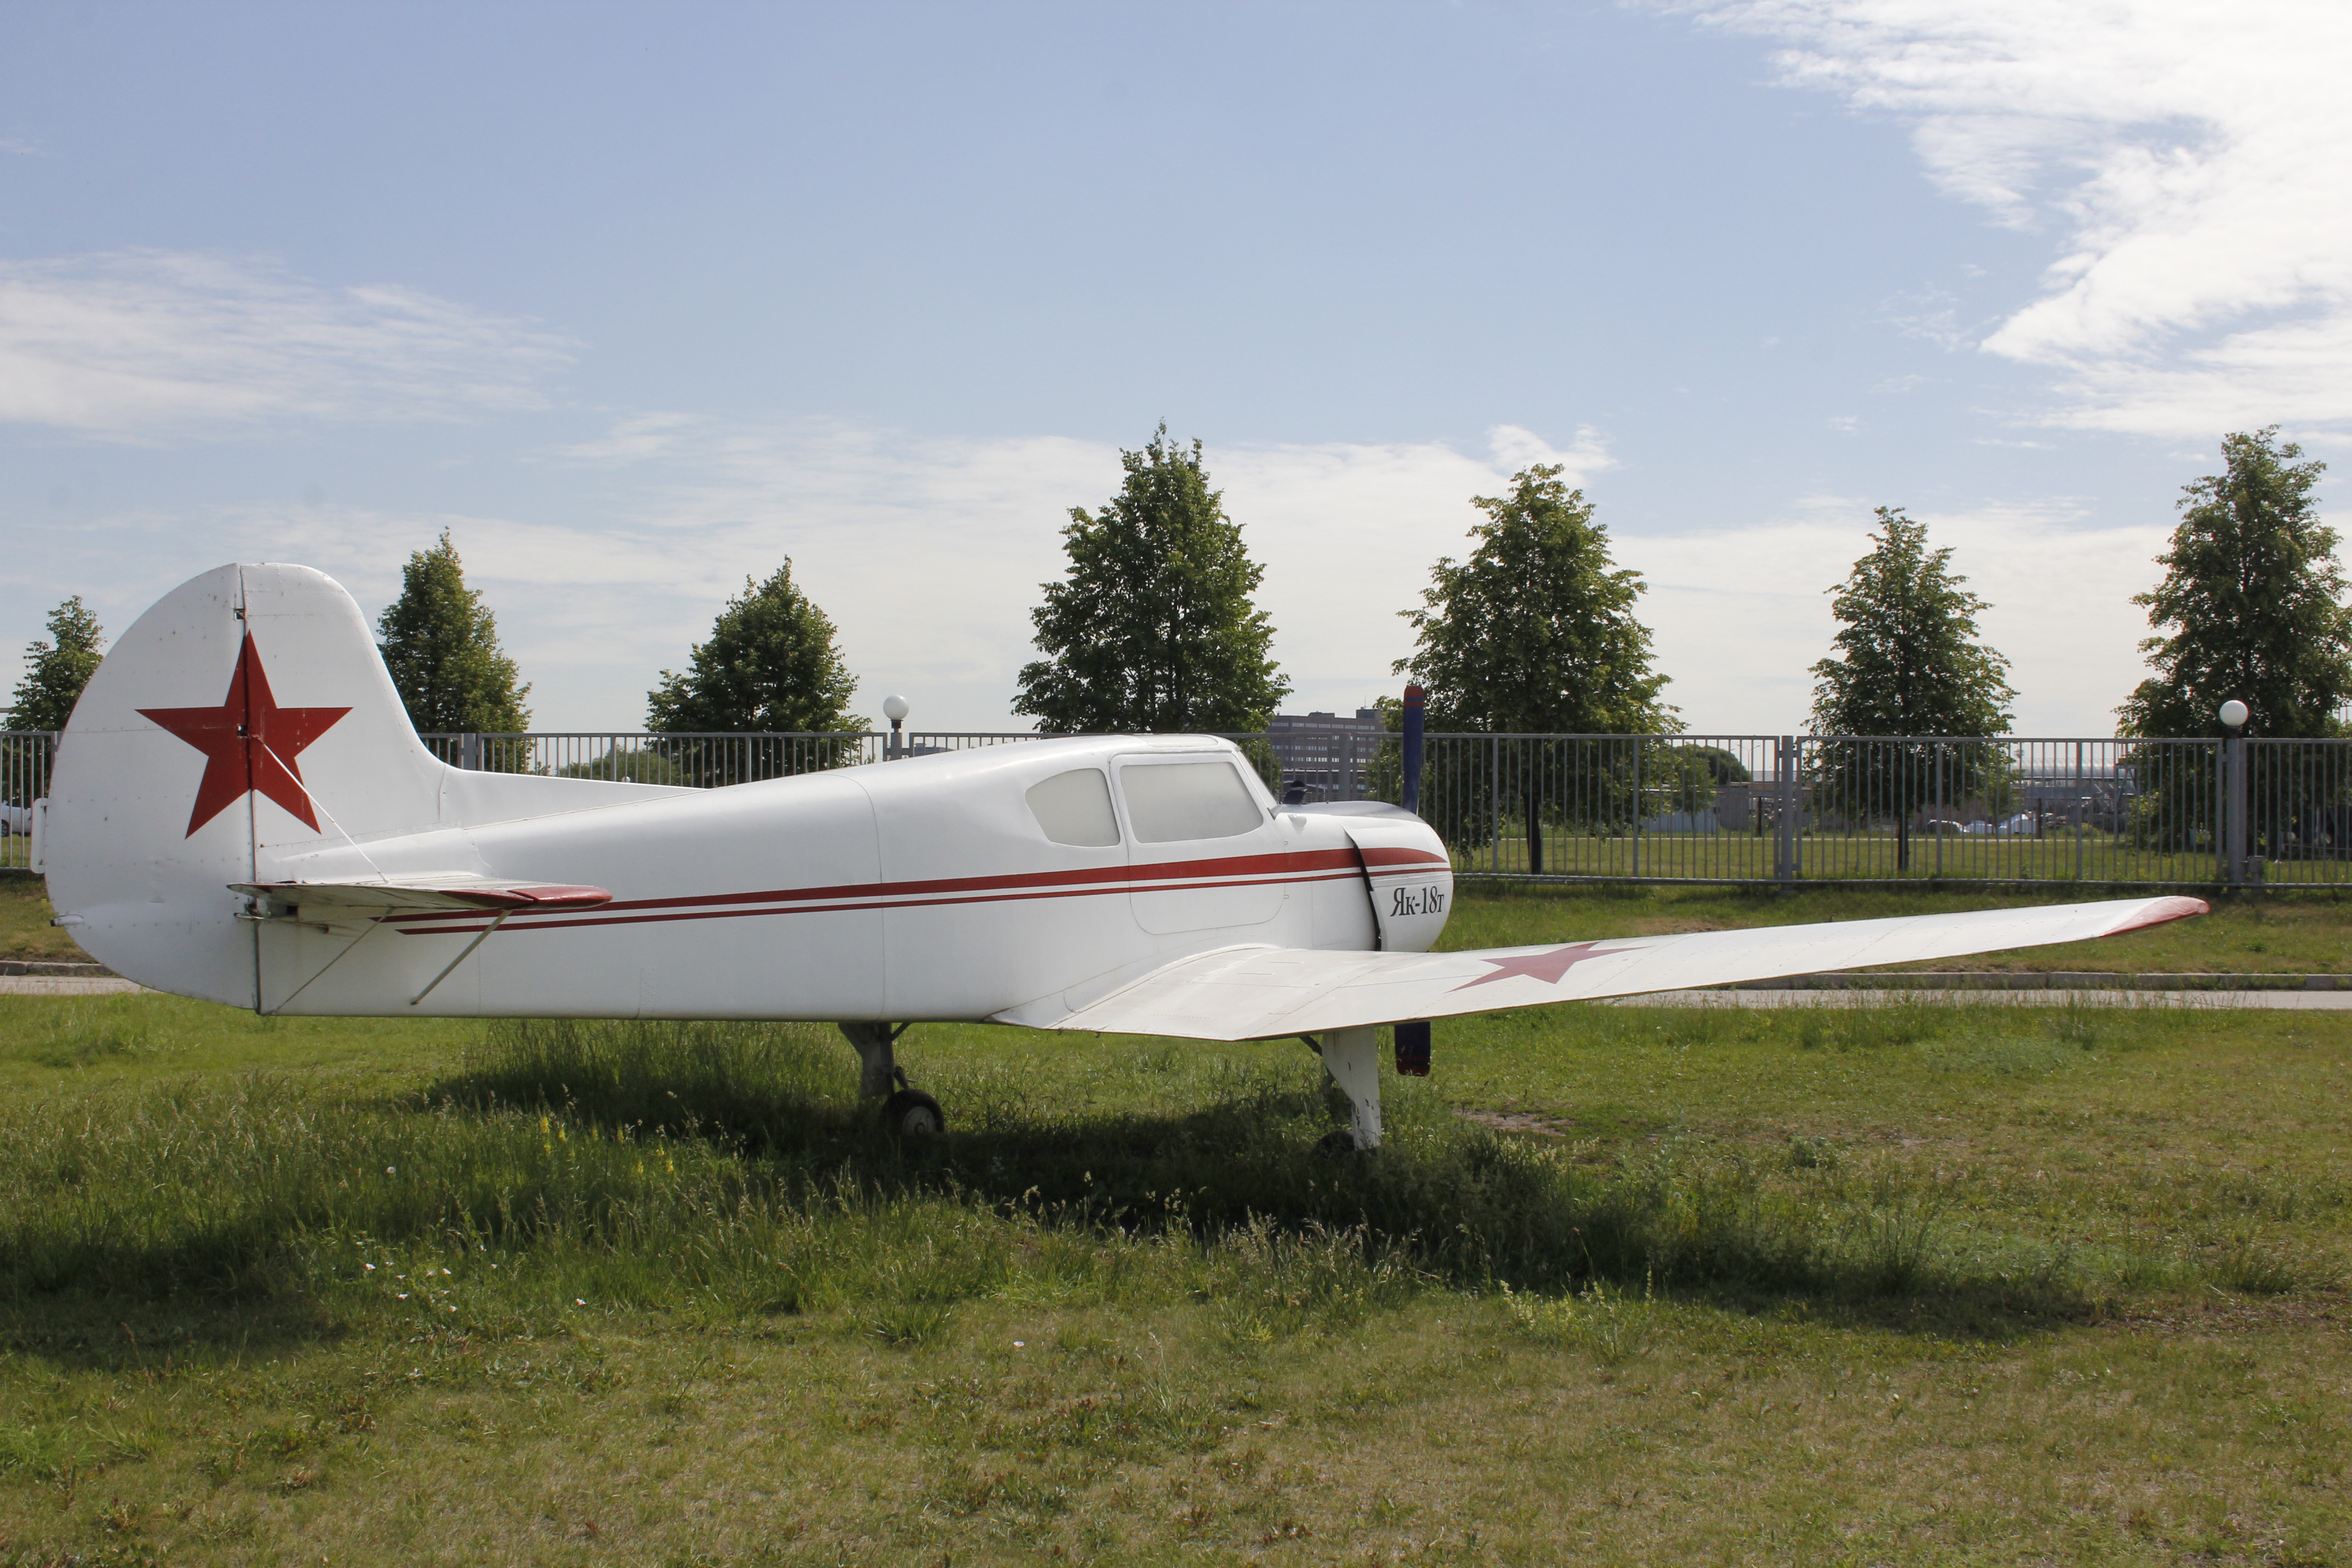
plane, sky, cloud, vehicle, plant, tree, aircraft, monoplane, aerospace manufacturer, airplane, flap, propeller driven aircraft, propeller, wing, aviation, air travel, ultralight aviation, general aviation, light aircraft, flight, recreation, aerospace engineering, grassland, landscape, cumulus